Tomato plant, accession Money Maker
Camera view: bottom (45 deg); turntable rotation: 270 degrees
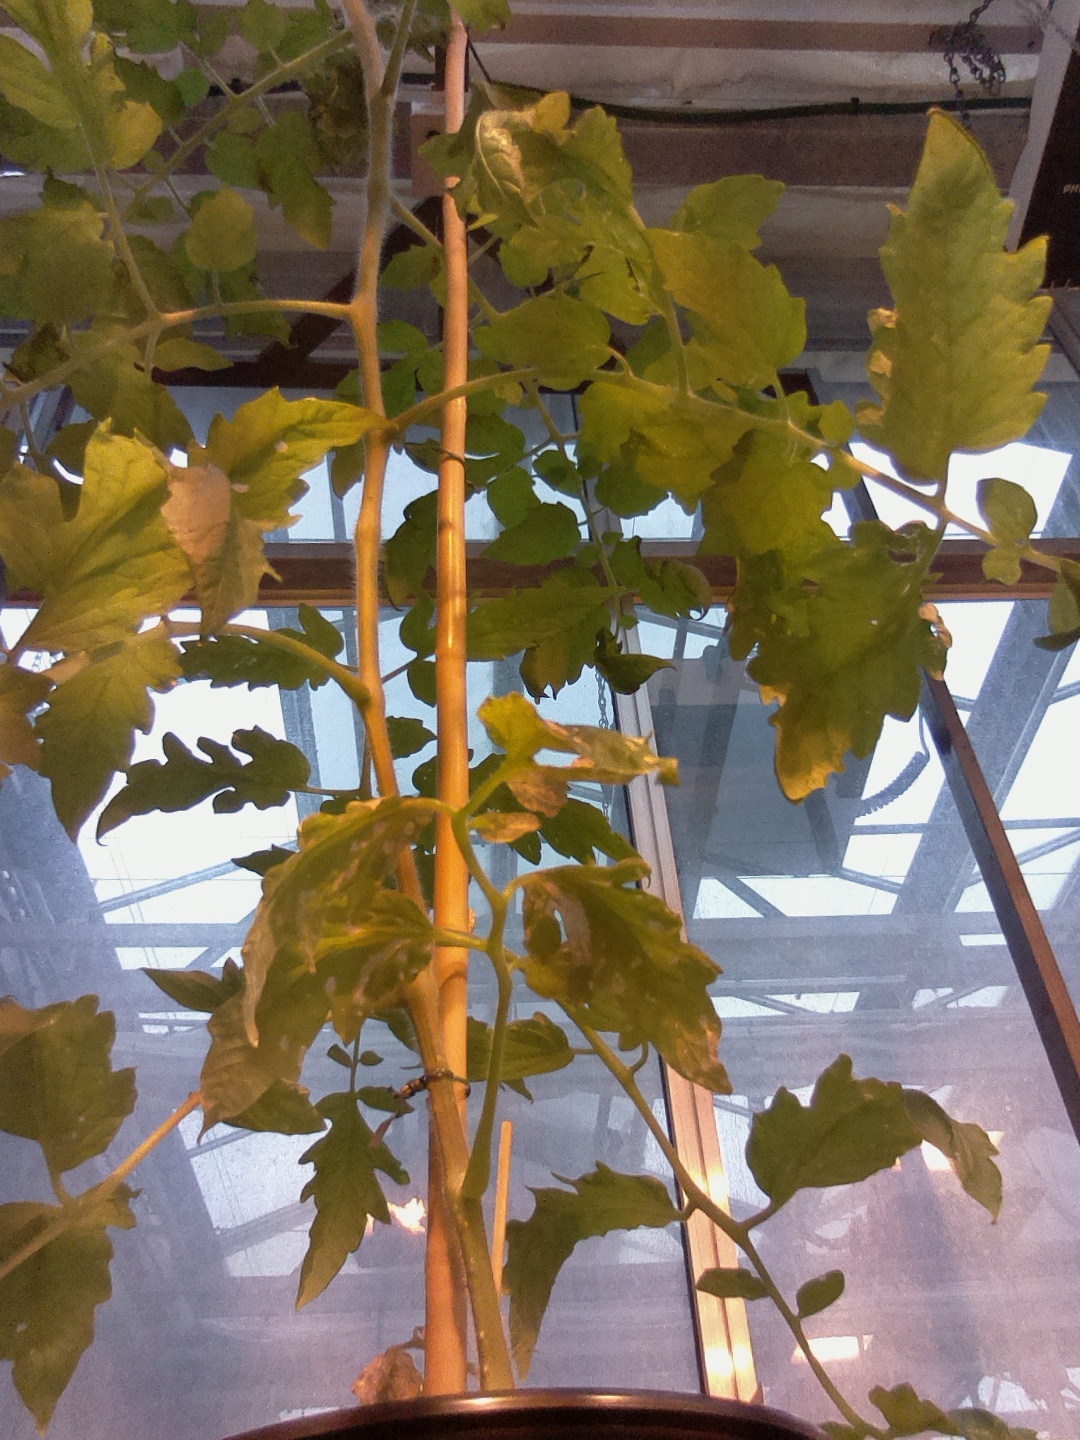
BBCH growth stage 21: 10%-20% Side shoots formed